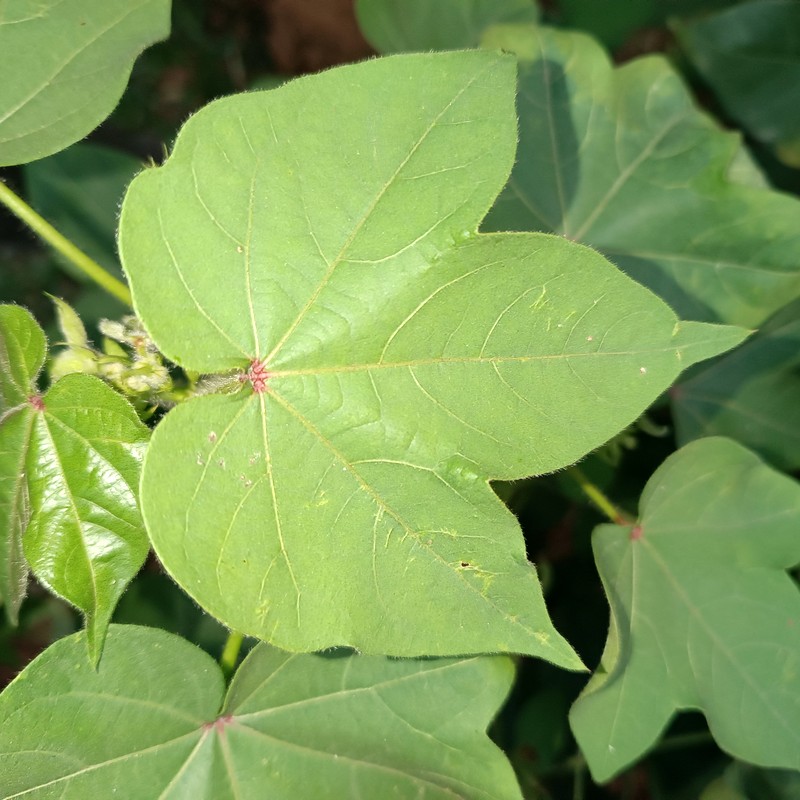
Label: Healthy Leaf